Adam Gray

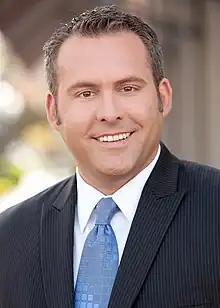

Gray was elected to the California State Assembly in November 2012, receiving 58.2% of the vote. In the 2014 primary election, He received 95.3% of the vote and was reelected in 2016 with 66.8% of the vote and again in 2018 with 71.3% of the vote. In 2020, he received 59.6% of the vote.